Edgar Britt

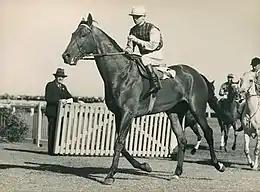
Britt riding Winooka at Caulfield Racecourse in 1933

One of the first of many Australian jockeys who came to ride in Britain after World War II, he rode his first winner at Canterbury, in Sydney in 1930, before riding for the Maharajah of Baroda in India for a decade from 1935. Britt moved to Britain to ride for the Maharajah, when his horses were trained by Sam Armstrong, winning the Cesarewitch Handicap on Kerry Piper and the substitute Manchester November Handicap on Oatflake in his first season in England. He rode Princess Beautiful to win India's first Derby held in 1943. The Maharajah's Sayajirao provided his first classic winner in 1947 in the Irish Derby and St. Leger. In 1948 Britt lost the retainer with the owner, but found a job with Marcus Marsh and when Harry Carr broke a leg, Britt came in for a number of rides for Cecil Boyd-Rochfort's yard, winning the St. Leger on Black Tarquin. He rode Musidora to win the 1949 1,000 Guineas and Epsom Oaks, Frieze (horse) in the 1952 Oaks, Nearula in the 1953 2,000 Guineas and Honeylight in the 1956 1,000 Guineas, all for Charles Elsey's stable. Britt retired in 1959 and returned to Australia.